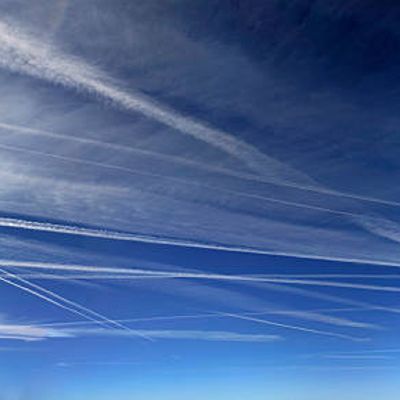
Cloud type: Contrail (Ct)